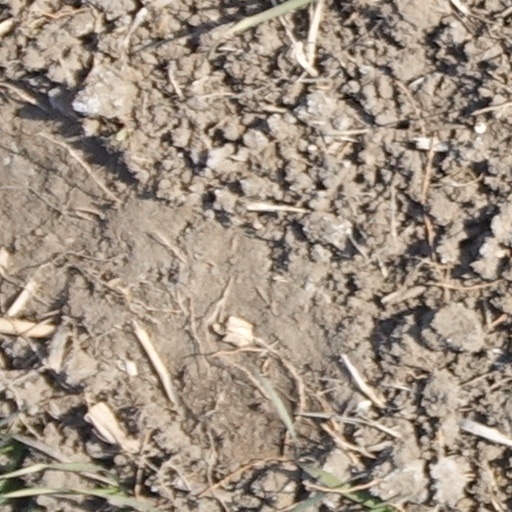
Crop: wheat